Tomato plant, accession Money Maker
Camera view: horizontal (90 deg, fisheye); turntable rotation: 330 degrees
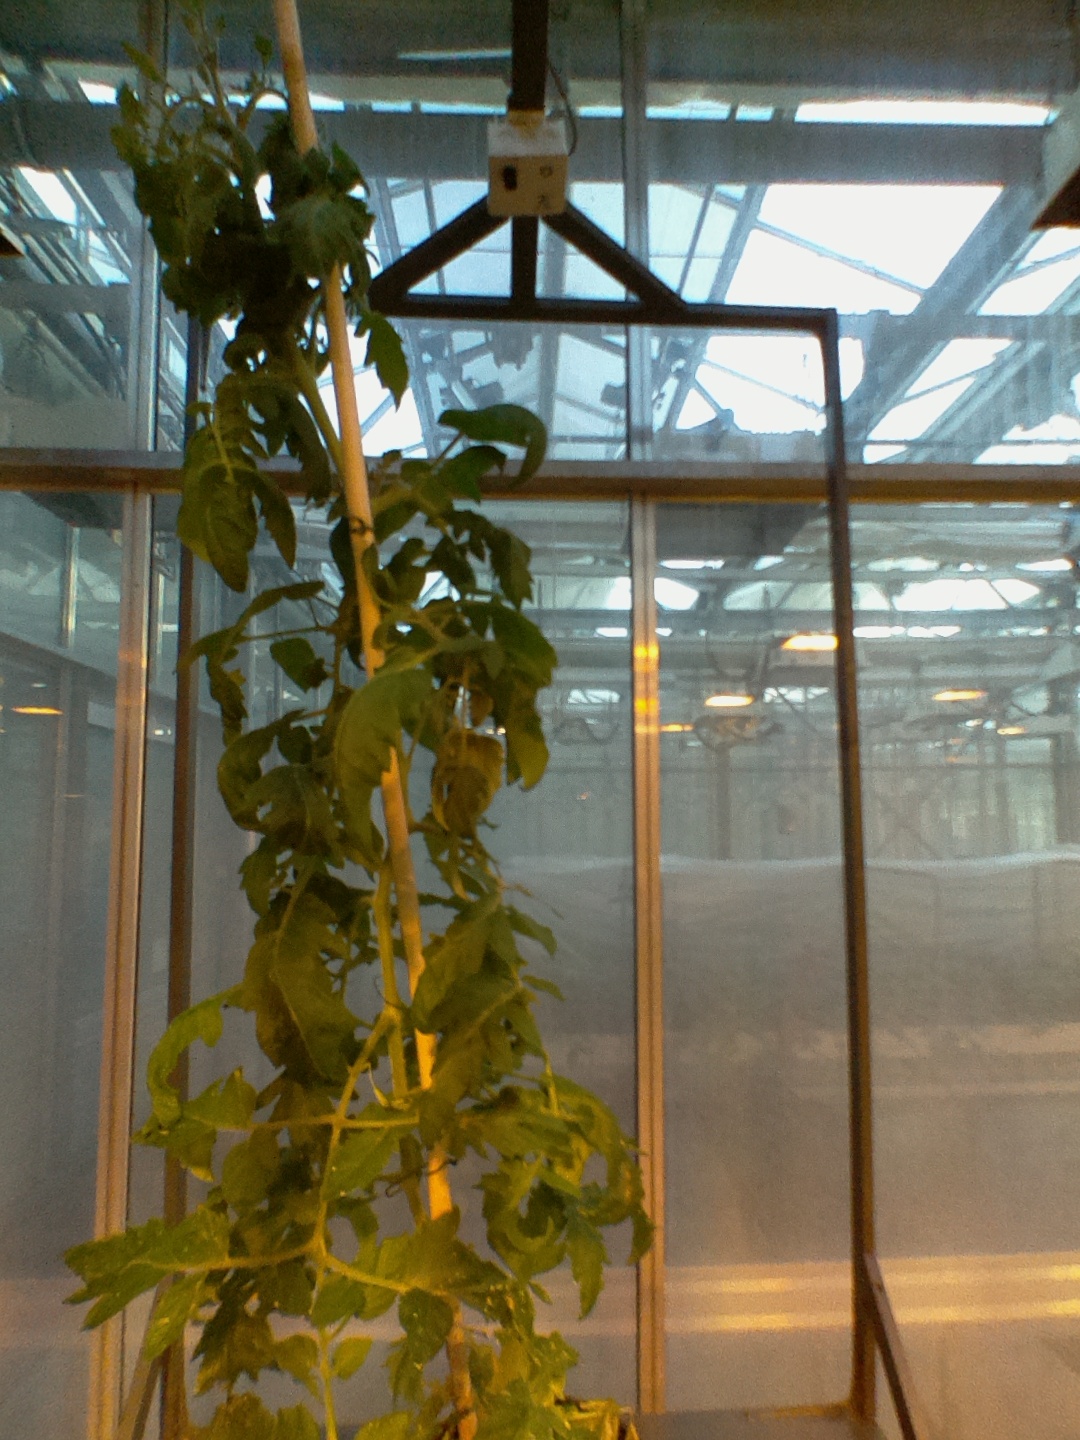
BBCH growth stage 68: Full flowering, 80%-90% of flowers open, more petals falling